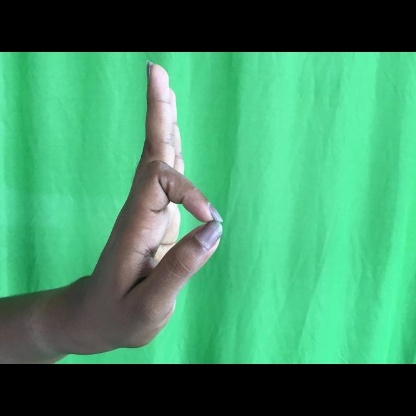
Mudra: Aralam